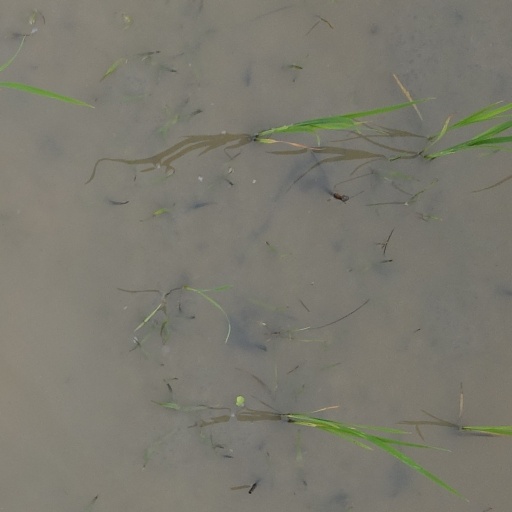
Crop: rice